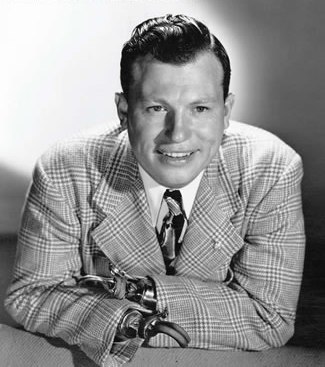
แฮโรลด์ รัสเซลล์

|name = แฮโรลด์ รัสเซลล์
|image = Harold Russell still.jpg
|caption = รัสเซลล์ในปี 1946
|birth_name = แฮโรลด์ จอห์น รัสเซลล์
|birth_place = นอร์ทซิดนีย์ รัฐโนวาสโกเชีย แคนาดา
|death_place = นีดแฮม รัฐแมสซาชูเซตส์ สหรัฐ
| children = 2
แฮโรลด์ จอห์น เอเวอรี รัสเซลล์ (; 14 มกราคม ค.ศ. 1914 – 29 มกราคม ค.ศ. 2002) เป็นทหารผ่านศึกสงครามโลกครั้งที่สองอเมริกันที่เกิดในแคนาดา หลังสูญเสียแขนทั้งสองข้างในระหว่างปฏิบัติหน้าที่ รัสเซลล์ได้รับคัดเลือกแสดงในภาพยนตร์ภาพยนตร์มหากาพย์|มหากาพย์ภาพยนตร์นาฏกรรม|นาฏกรรมเรื่อง "เดอะเบสเยียส์ออฟอาวไลฟส์" (1946) ซึ่งทำให้เขาชนะรางวัลออสการ์ สาขานักแสดงสมทบชายยอดเยี่ยม กลายเป็นนักแสดงสมัครเล่นคนแรกที่ได้รับรางวัลออสการ์จากการแสดง และยังเป็นนักแสดงเพียงคนเดียวที่ขายรางวัลนี้ให้กับงานประมูล
== อ้างอิง ==
==แหล่งข้อมูลอื่น==
*
หมวดหมู่:บุคคลที่เกิดในปี พ.ศ. 2457
หมวดหมู่:บุคคลที่เสียชีวิตในปี พ.ศ. 2545
หมวดหมู่:นักแสดงภาพยนตร์ชายชาวอเมริกัน
หมวดหมู่:นักแสดงสมทบชายยอดเยี่ยม รางวัลออสการ์
หมวดหมู่:นักแสดงภาพยนตร์ชายชาวแคนาดา
หมวดหมู่:นักแสดงละครโทรทัศน์ชายชาวแคนาดา
หมวดหมู่:คนที่ถูกตัดแขนหรือขาชาวอเมริกัน
หมวดหมู่:บุคคลจากมหาวิทยาลัยบอสตัน
หมวดหมู่:นักแสดงชายชาวอเมริกันในศตวรรษที่ 20